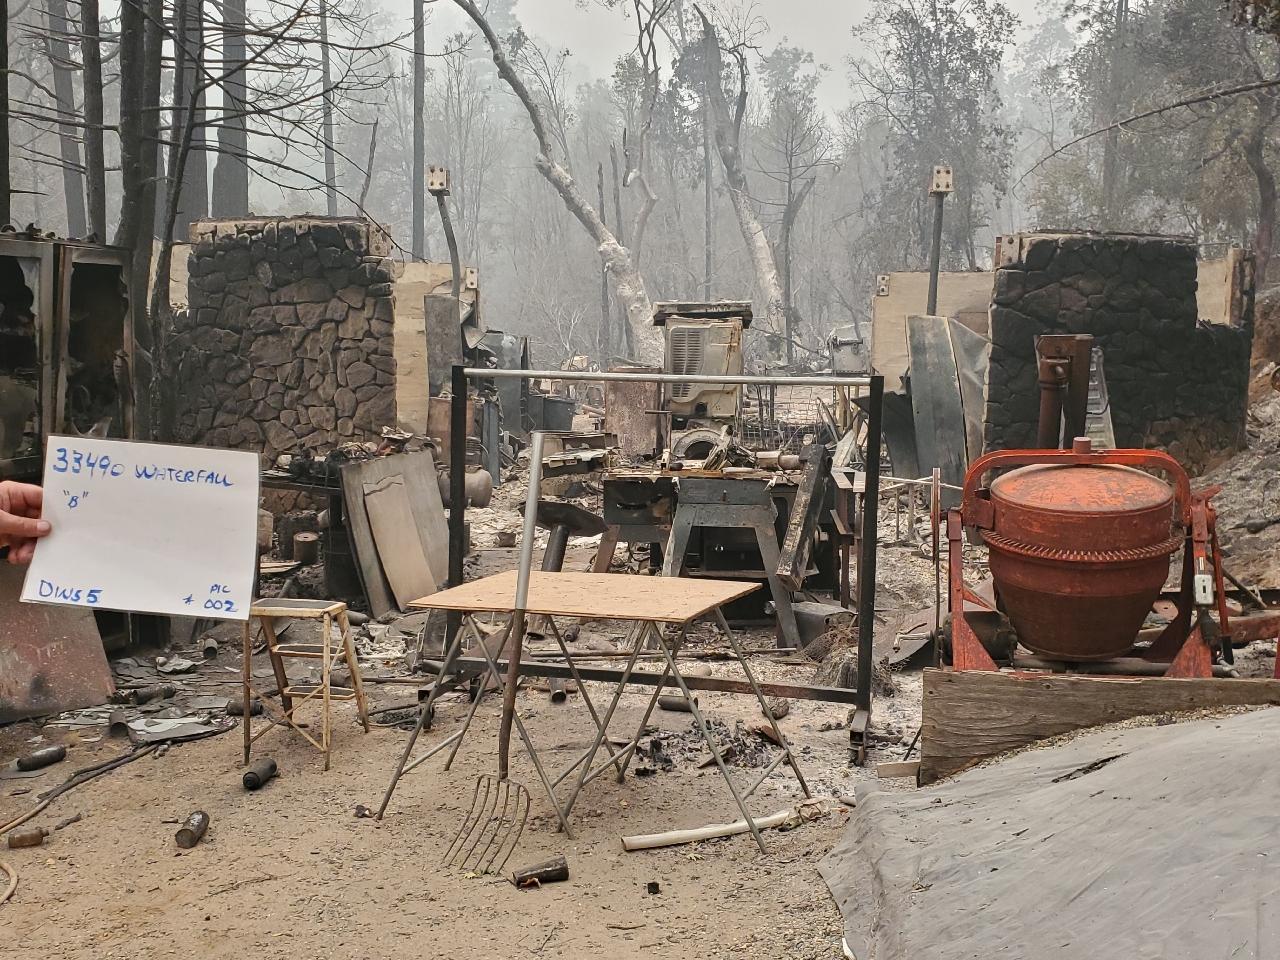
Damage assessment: destroyed